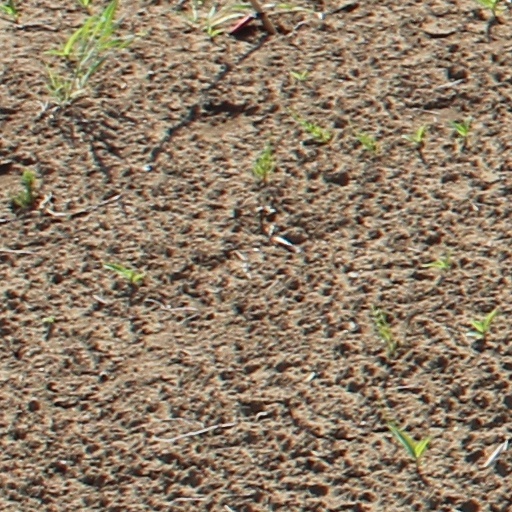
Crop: wheat